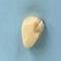
Maize quality: Good